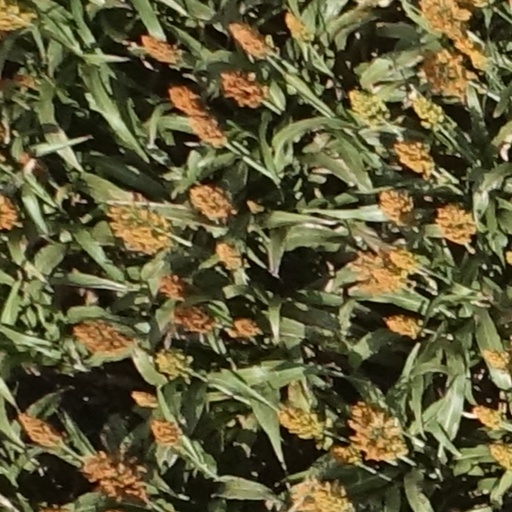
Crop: sorghum